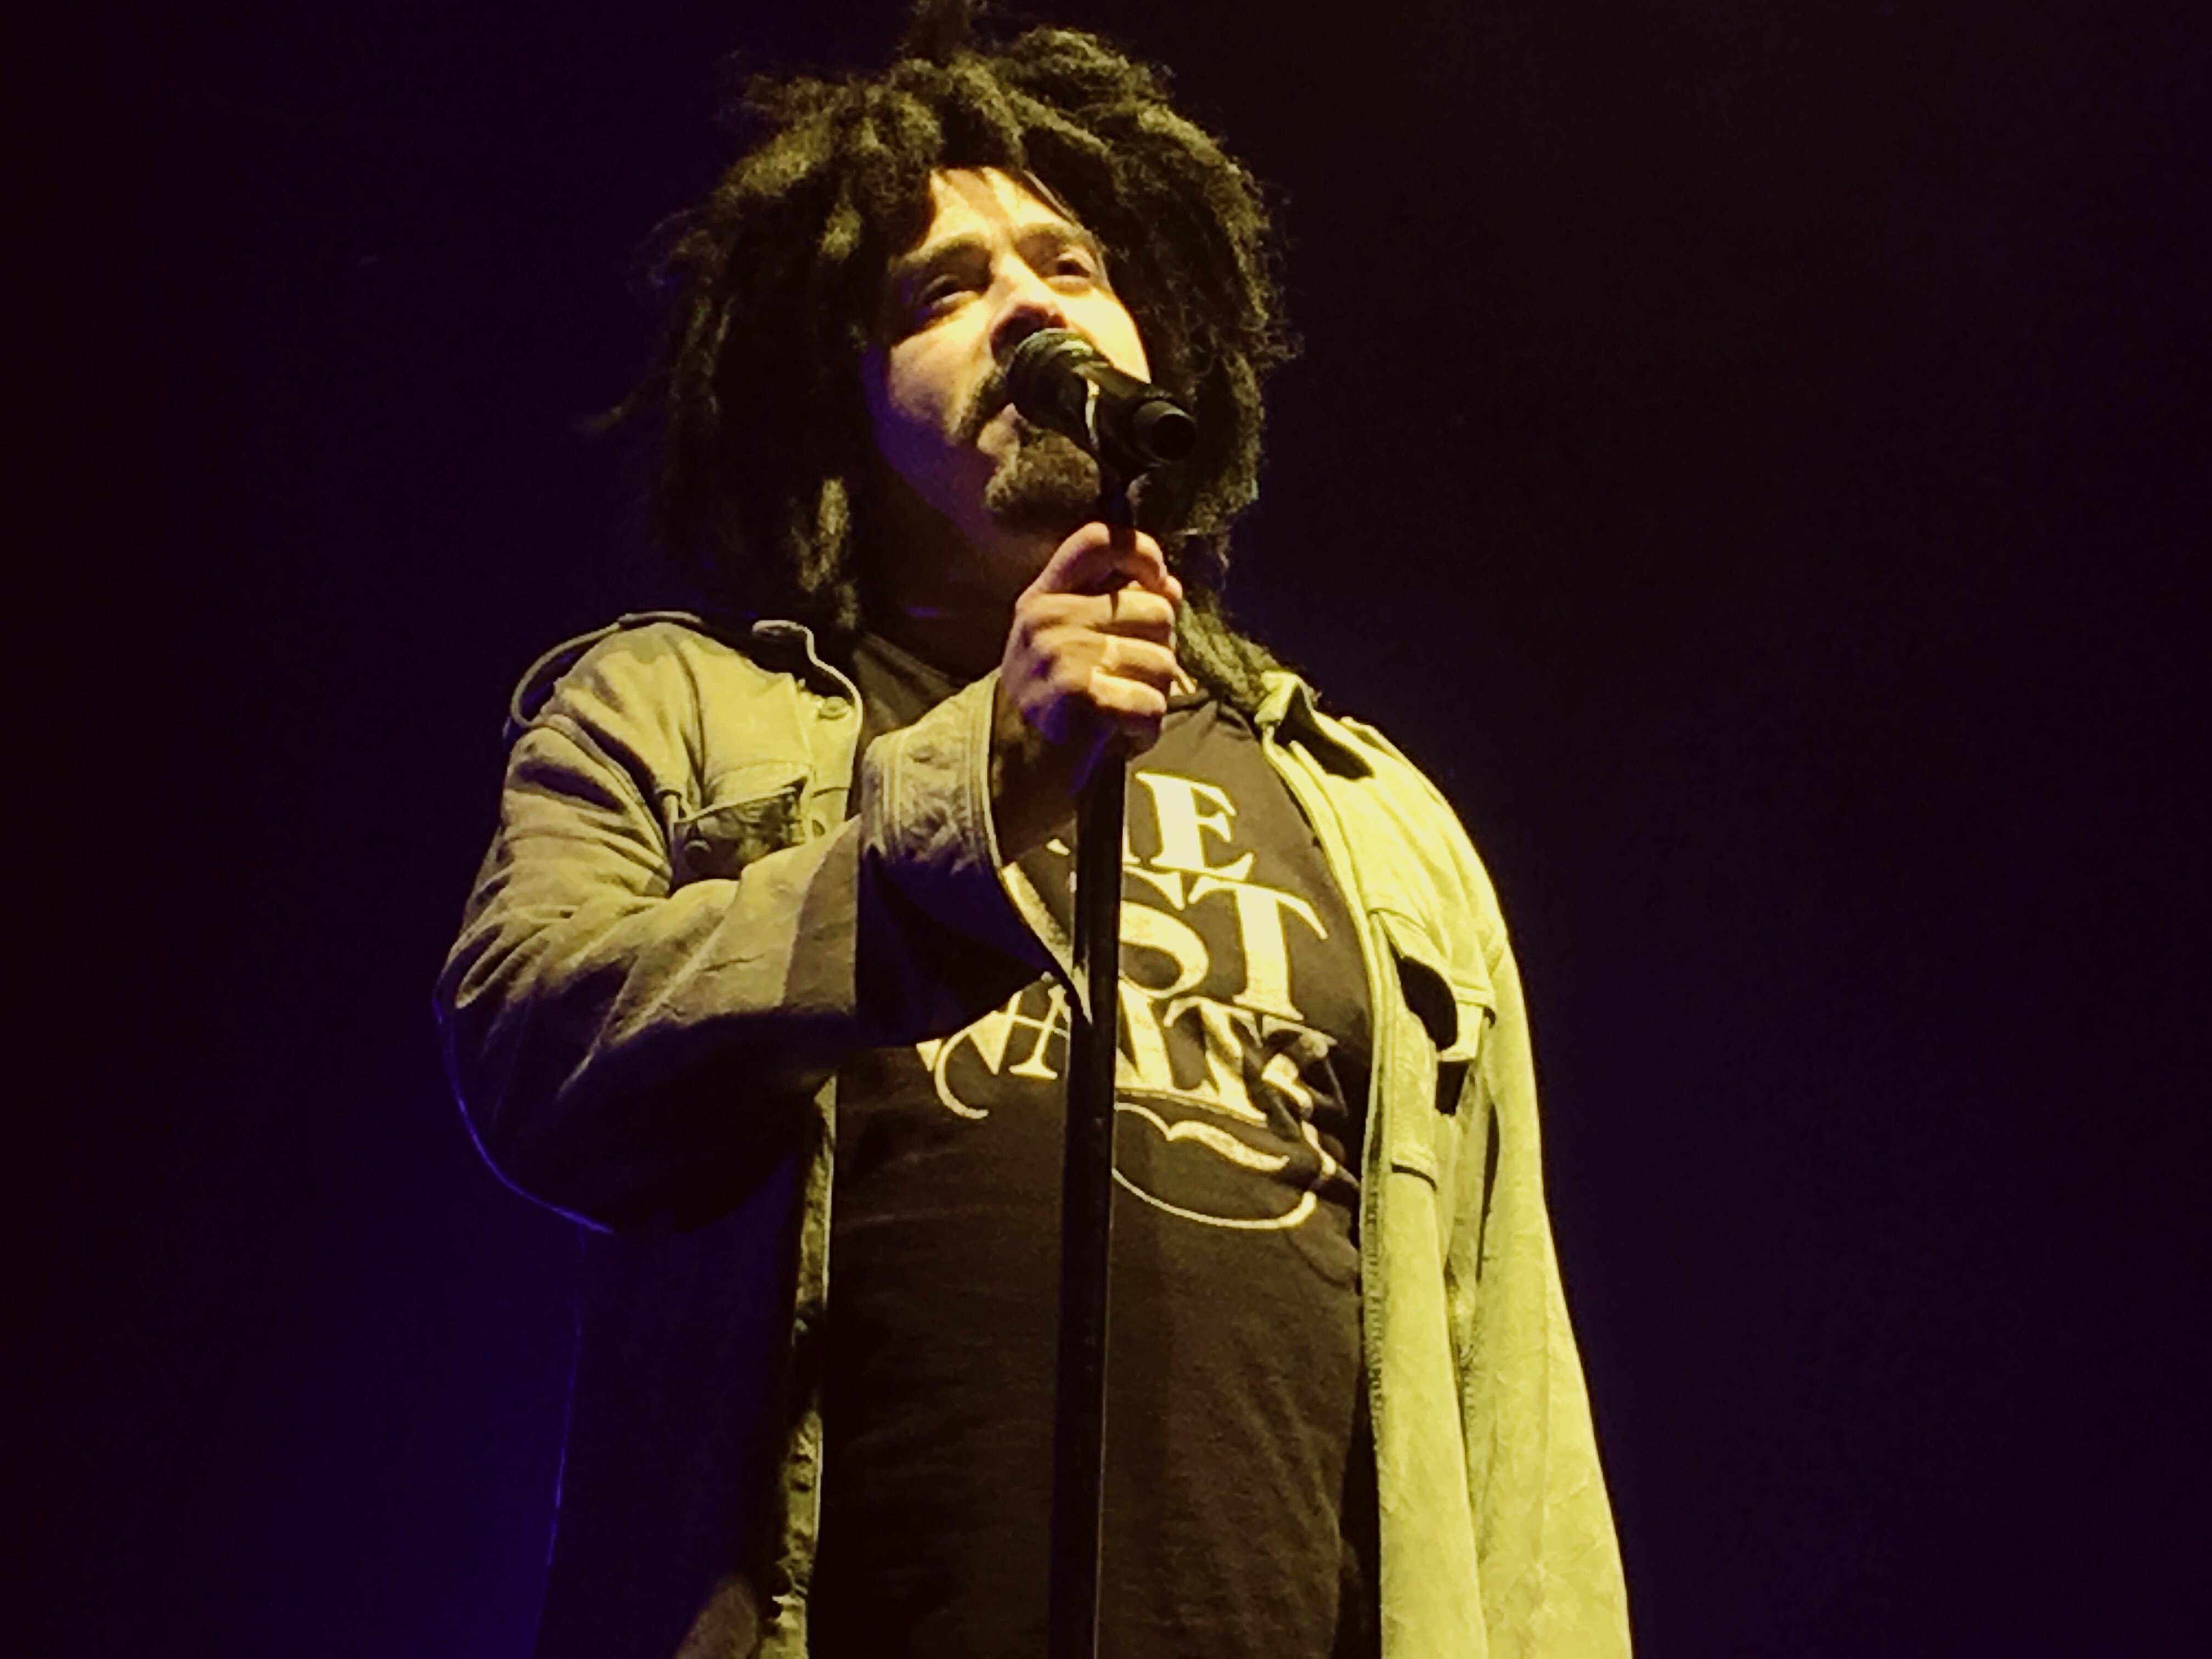
music, concert, musician, performance art, stage, performance, bassist, singing, guitarist, entertainment, performing arts, singer songwriter